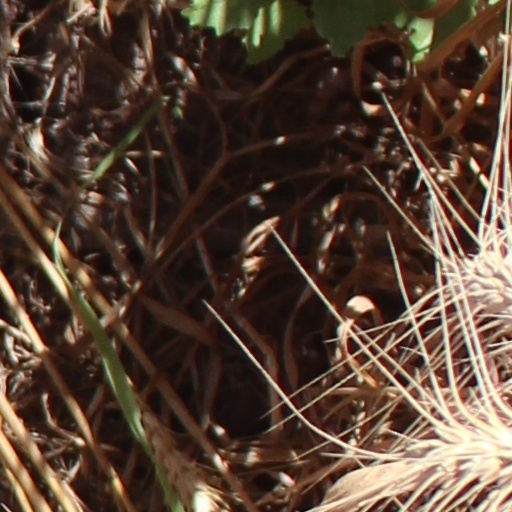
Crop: wheat